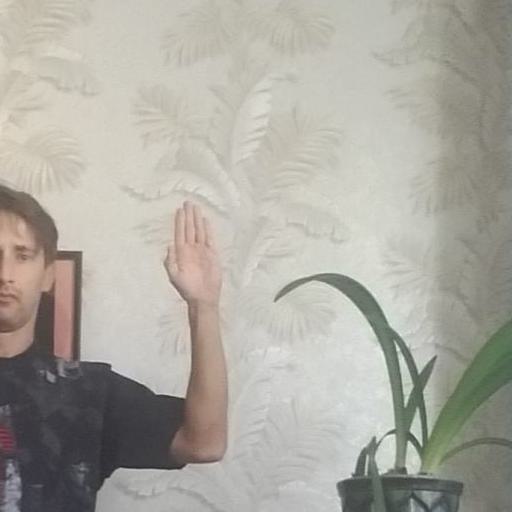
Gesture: stop